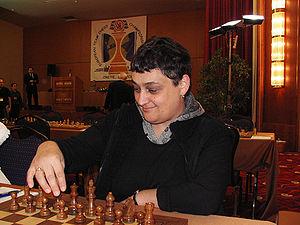
Maïa Tchibourdanidzé, née le 17 janvier 1961 à Koutaïssi, est une joueuse d'échecs géorgienne, championne du monde d'échecs féminin de 1978 à 1991.